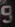
Number: 9